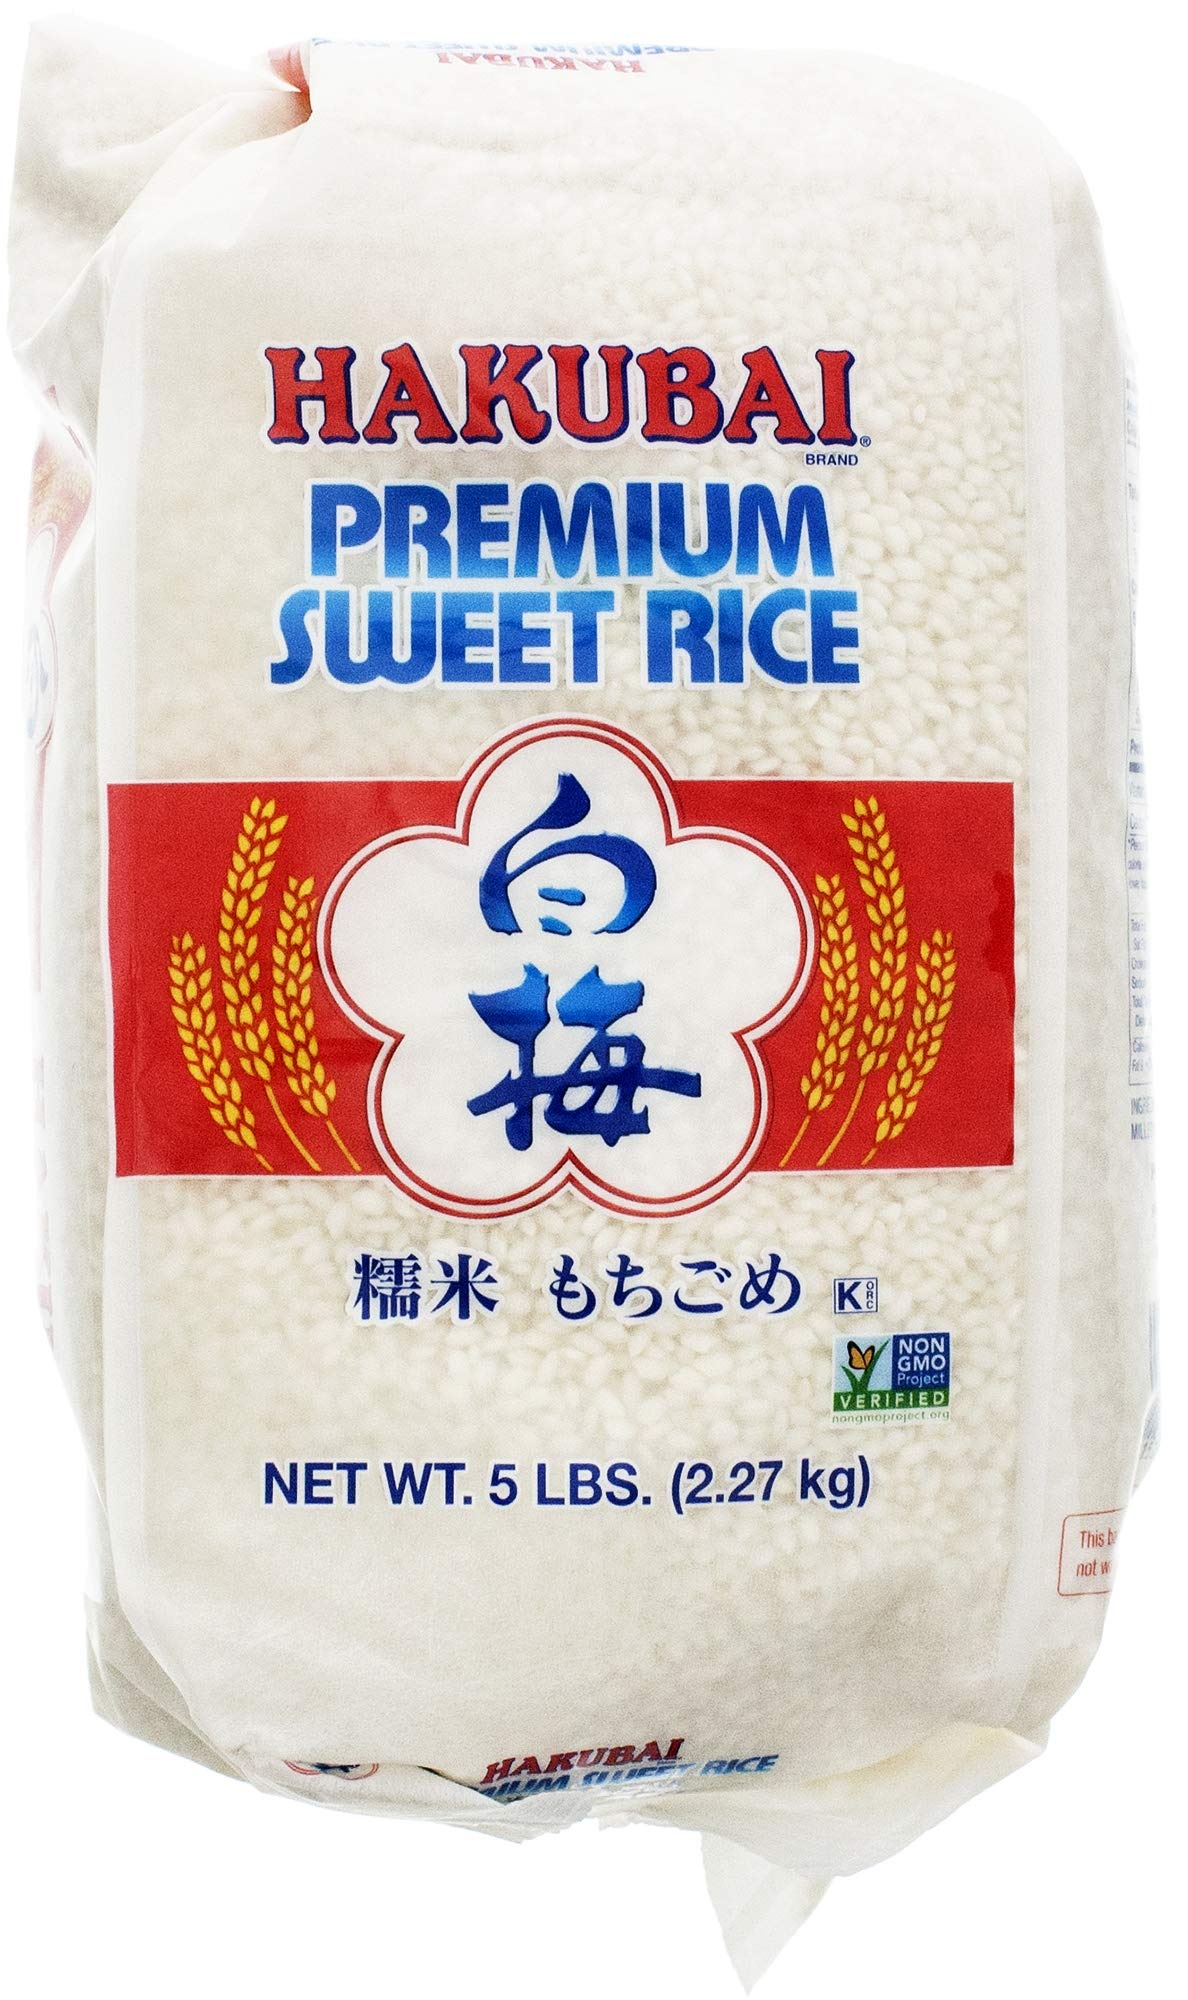
Item Name: Hakubai Sweet Rice, 5-Pound Pack of 2
Value: 80.0
Unit: Ounce

Price: 12.66